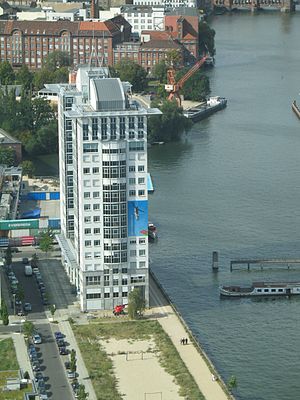
Treptow
"""Twin Towers"" building in Berlin-Treptow"
Treptow er et område i den sydøstlige del af Tysklands hovedstad Berlin.